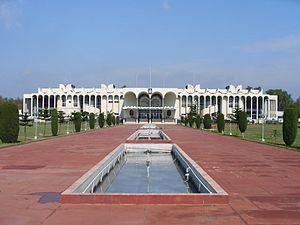
Les villes du Pakistan regroupent au total environ 76 millions d'habitants en 2017, soit 36 % de la population de ce pays d'Asie du Sud selon le Bureau pakistanais des statistiques. Dix d'entre elles dépassent le million d'habitants, et la plus grande, Karachi, est l'une des plus grandes mégapoles du monde, avec près de quinze millions d'habitants. En dehors de celle-ci, la majorité des grandes villes se situent dans le nord de la province du Pendjab, partie la plus urbanisée du pays.